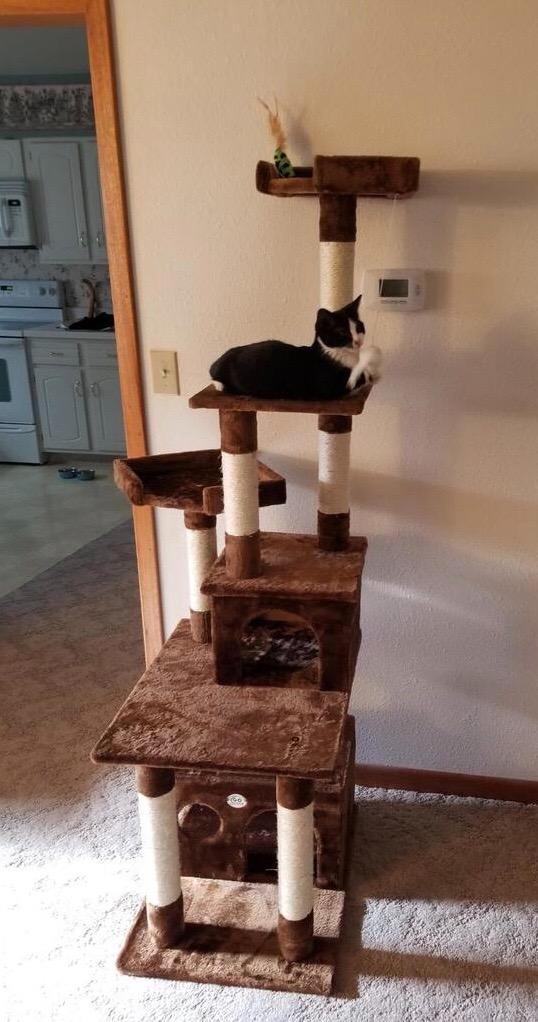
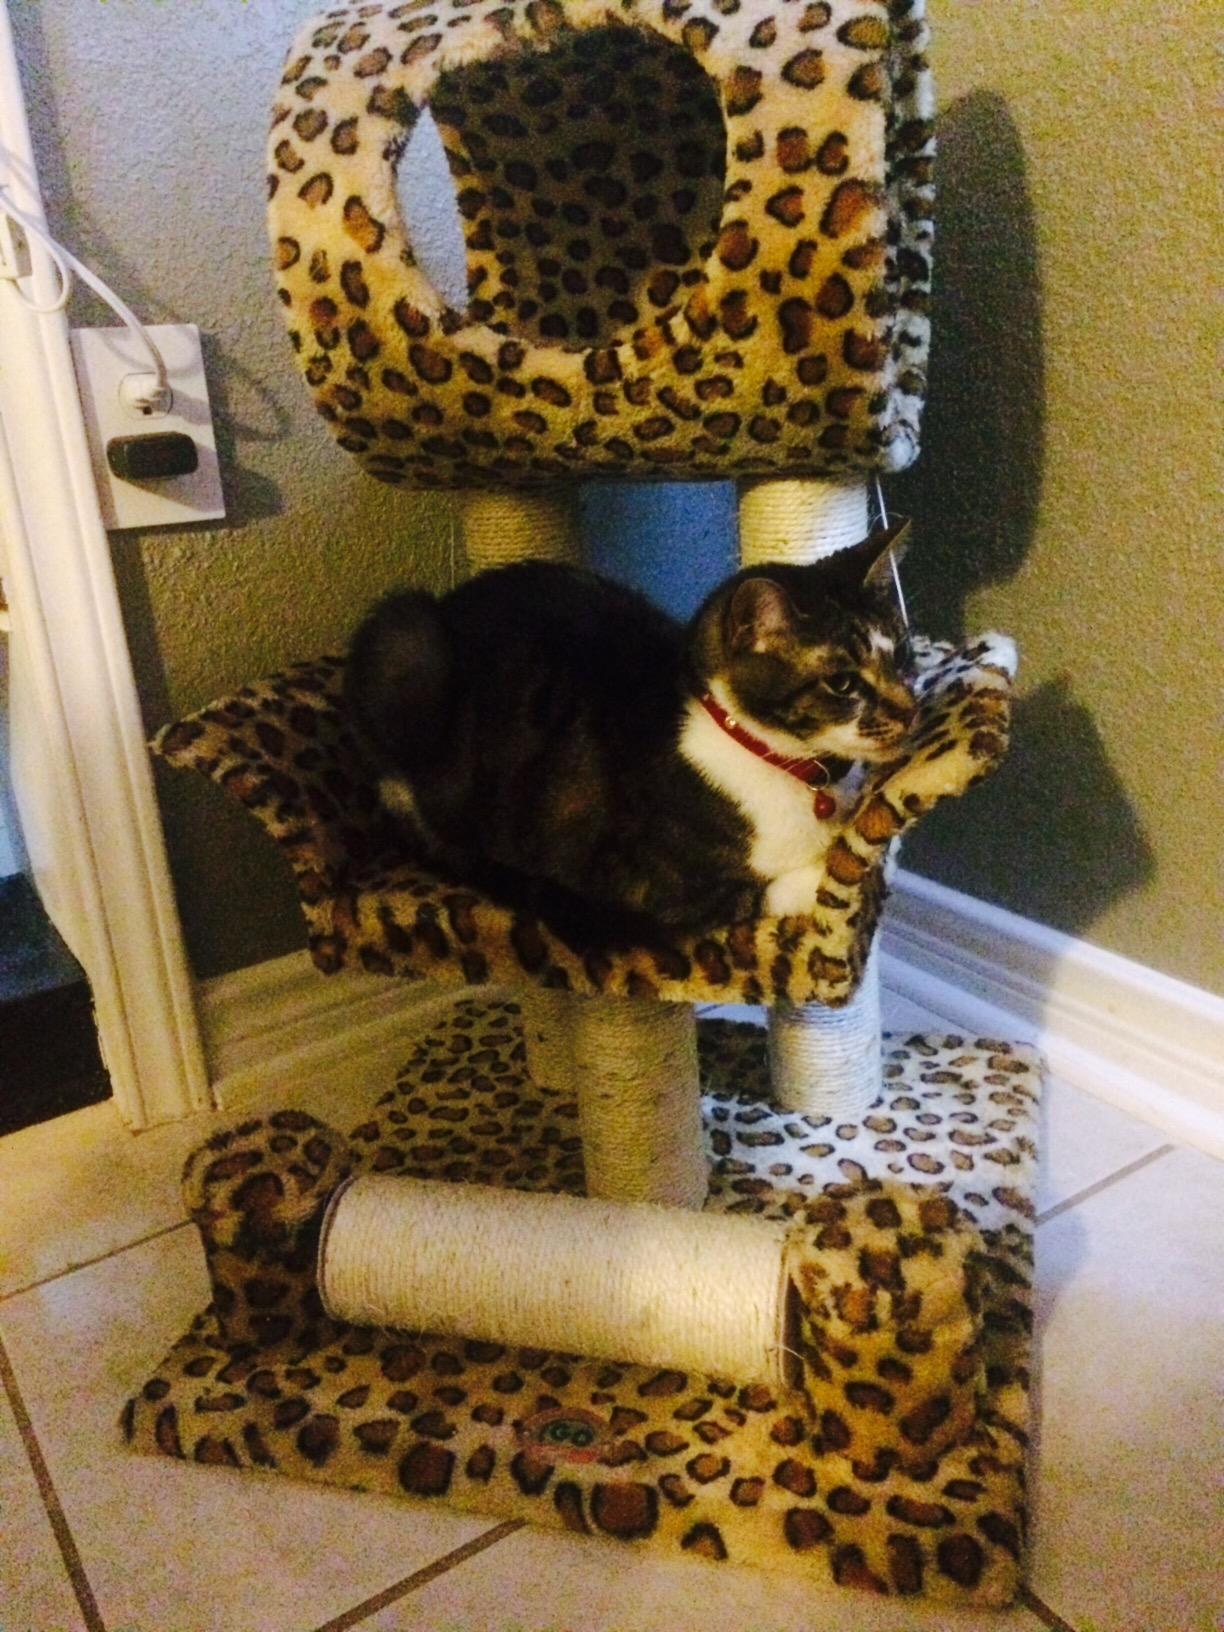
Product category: items_cat tree
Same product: no